Delek Group

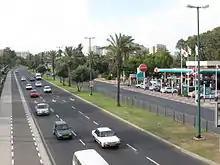
A Delek petrol station in Tel Aviv

Delek Group is an Israeli holding conglomerate mainly operating in the petroleum industry. Delek Group's largest subsidiary is Delek – The Israel Fuel Corporation, one of the largest chains of filling stations in Israel. Delek Group also owns E&P operations across the Levant, in the North Sea and in the Gulf of Mexico. Beyond the oil industry, it also owns coffeehouse chain Café Joe as well as 70% of the Israeli franchisee of Burger King.